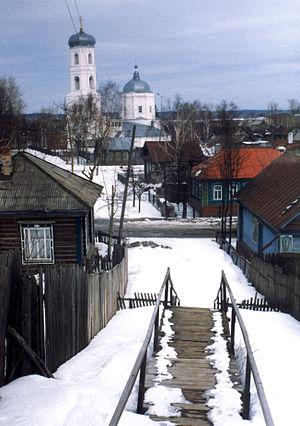
Mariinski Possad est une ville de la République de Tchouvachie, en Russie, et le centre administratif du raïon de Mariinski Possad. Sa population s'élevait à 8 878 habitants en 2014.